Direct grant grammar school

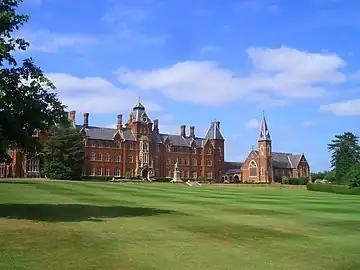
Framlingham College, a boarding school in Suffolk

The second group consisted of 30 schools (23 for boys and 7 for girls) with a significant proportion (over 25%) of boarders.